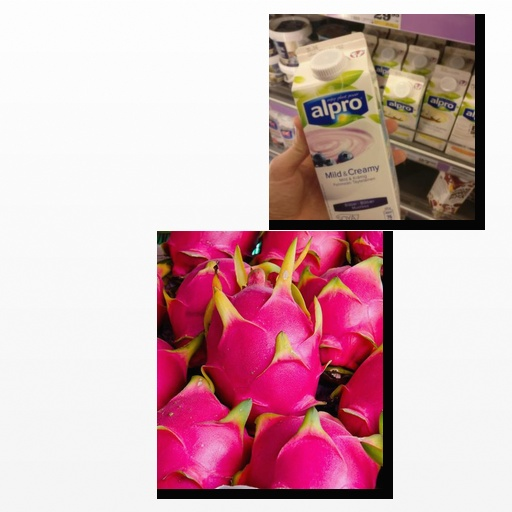
Food items: blueberry_soy_yogurt, dragon_fruit